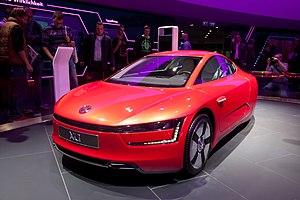
La Volkswagen XL1 est un véhicule hybride rechargeable bi-cylindres diesel du constructeur automobile allemand Volkswagen, présentée au Qatar Motor Show 2011. Produite à 250 exemplaires à partir de 2013, elle bénéficie d'un faible taux de consommation record officielle de 0,9 l aux 100 km, et d'une faible émission record du monde de CO₂ limitée à 21 g/km.